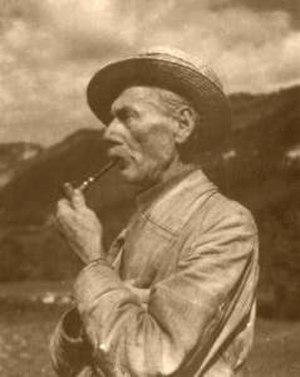
Portrait de Lazar Drljaca
Lazar Drljača est un peintre de Bosnie-Herzégovine, lié au mouvement expressionniste.